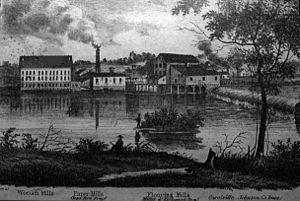
La ville américaine de Coralville est située dans le comté de Johnson, dans l’État de l’Iowa. Lors du recensement de 2010, sa population s’élevait à 18 907 habitants.